Chausey

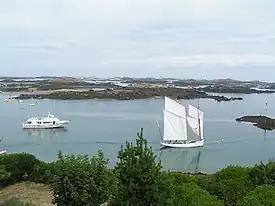
Boats in Chausey Sound. The two-master on the right is a traditional type known as a "Bisquine".

Grande-Île, the main island, is long and wide at its widest (approximately ), though this is just the tip of a substantial and complex archipelago which is exposed at low tide. The archipelago comprises 365 islands at low tide, compared to only 52 islands at high tide.